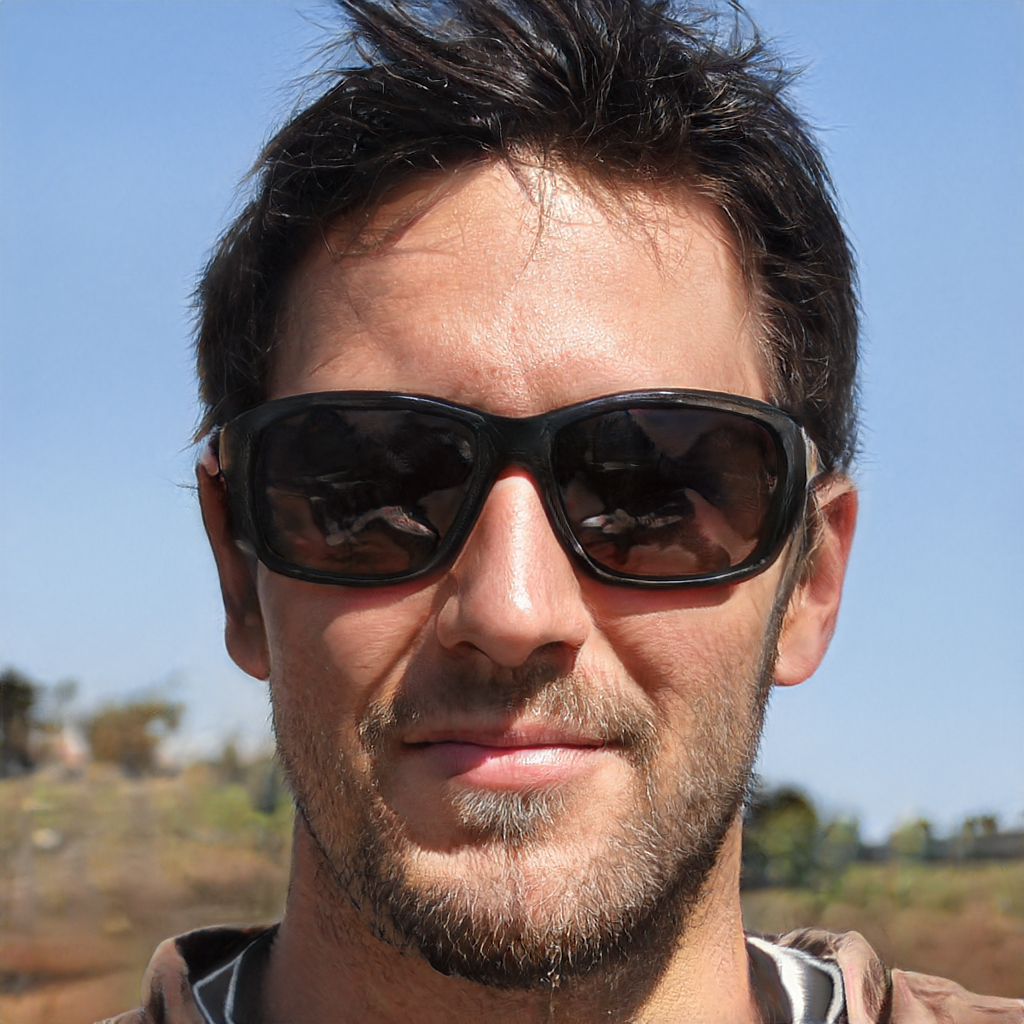
Gender: Male